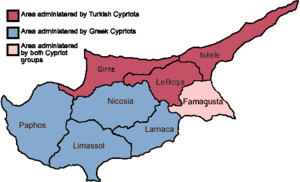
Plan de Chypre réunifiée en 8 provinces
La réunification de l'île de Chypre correspond au projet lancé conjointement depuis 2008 par les Nations unies et les deux communautés chypriotes : les chypriotes grecs de la République de Chypre et les chypriotes turcs de la République turque de Chypre du Nord.